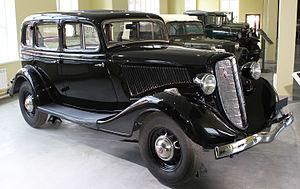
La GAZ-M1 est une berline produite par le constructeur soviétique GAZ entre 1936 et 1943 dans son usine de Gorki.